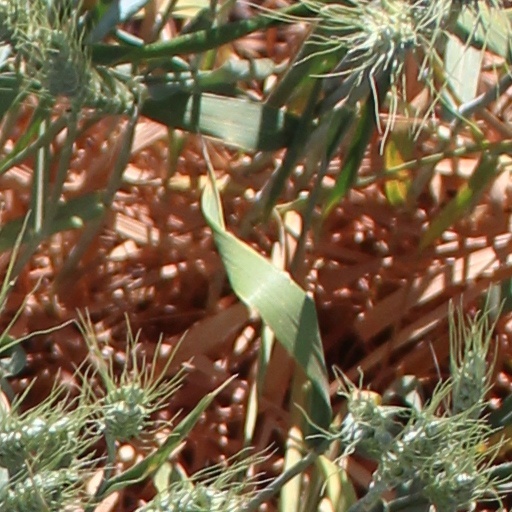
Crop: wheat